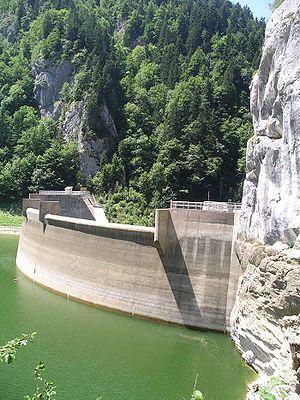
Le lac de Moron, à la frontière entre la France et la Suisse
Le barrage du Châtelot est un barrage sur le cours du Doubs à la frontière entre la France et la Suisse. L’installation fonctionne en coordination avec le barrage du Refrain. En fonction du débit turbiné par la centrale du Châtelot, la centrale du Refrain dresse quotidiennement son propre programme. L'ouvrage est la propriété de la Société des Forces Motrices du Châtelot, une société anonyme de droit suisse basée dans la commune suisse des Planchettes et détenue par des actionnaires suisses et français répartis paritairement. La gestion technique, administrative et financière, son exploitation ainsi que l'entretien des rives du lac sont assurées par Groupe E.